Agnes Pockels

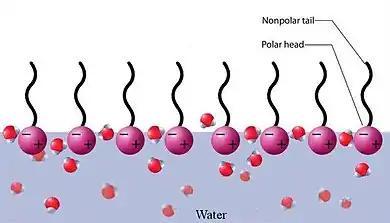
Schematic showing surfactant molecules (soaps) on the surface of water

In particular, Pockels studied soapy water. Soaps are examples of surfactants, which are molecules which have a hydrophilic portion of the molecule, while the remainder is hydrophobic. These are insoluble in the water and tend to reside on the surface of the water. When placing small amounts of the surfactants in her sliding trough, Pockels found that the effect on surface tension was small. However, once the slider on the surface of the trough passed a certain point, the effect on surface tension was large. When she plotted the surface tension on one axis of a graph compared to the position of the slider on her sliding trough, the graphical representation was a compression isotherm.